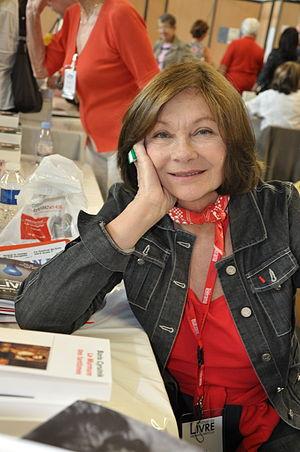
Macha Méril au 25ème Festival du Livre de Mouans-Sartoux, en 2012.
La quatrième édition du FIFFS, qui s'est tenue du 20 au 25 septembre 2010, a notamment :
Macha Méril est le nom de scène d'une actrice française, née le 3 septembre 1940 à Rabat.